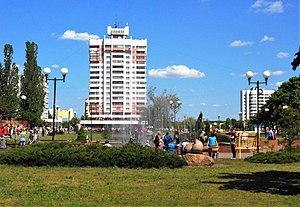
Svietlahorsk ou Svetlogorsk est une ville de la voblast de Homiel ou oblast de Gomel, en Biélorussie, et le centre administratif du raïon de Svetlahorsk. Svietlahorsk est une ville nouvelle construite dans les années 1960. Sa population s'élevait à 68 550 habitants en 2017.